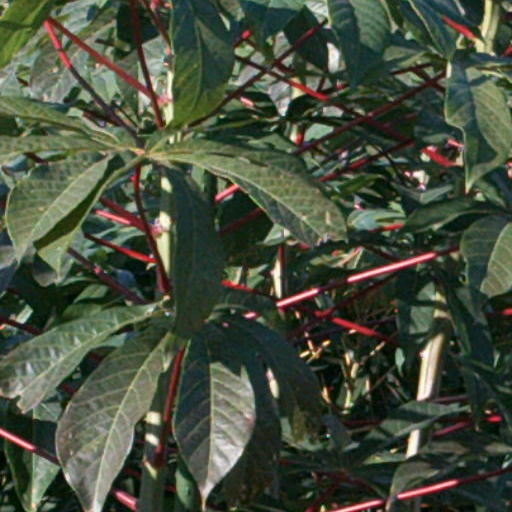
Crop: cassava